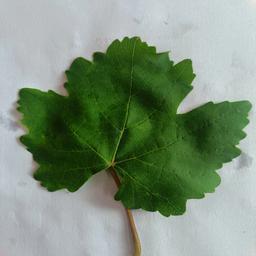
Label: Healthy Leaves